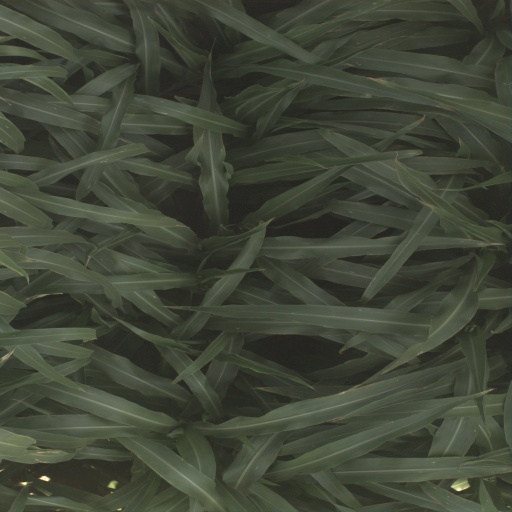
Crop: sorghum